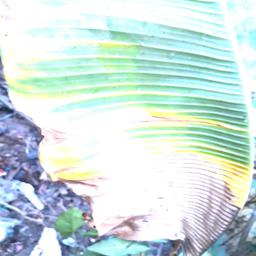
Label: POTASSIUM DEFICIENCY